Setapak

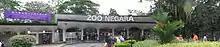
Zoo Negara Malaysia

Setapak is a town and mukim straddling both northeastern Kuala Lumpur and Gombak District of Selangor, Malaysia.